Answer in natural language. Considering the relative positions, where is beige armchair with rounded arms with respect to beds shadow with a blue floor? Choose between the following options: left or right
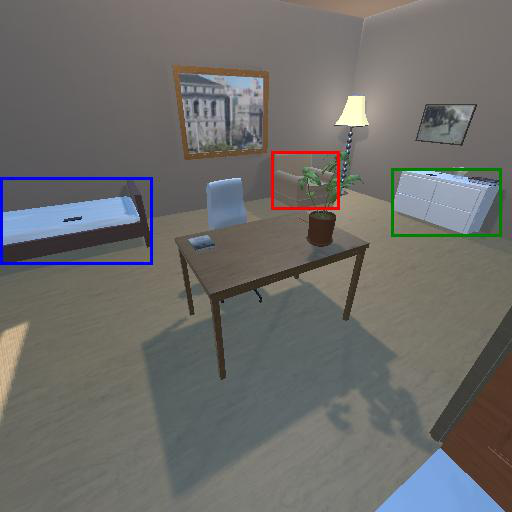
<answer>right</answer>